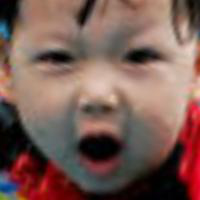
Age group: age 01-10